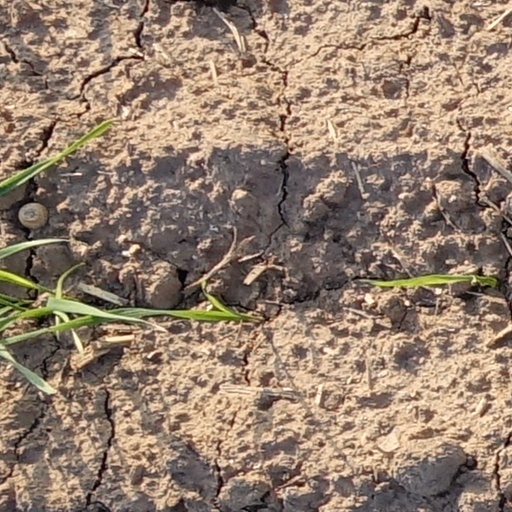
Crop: wheat